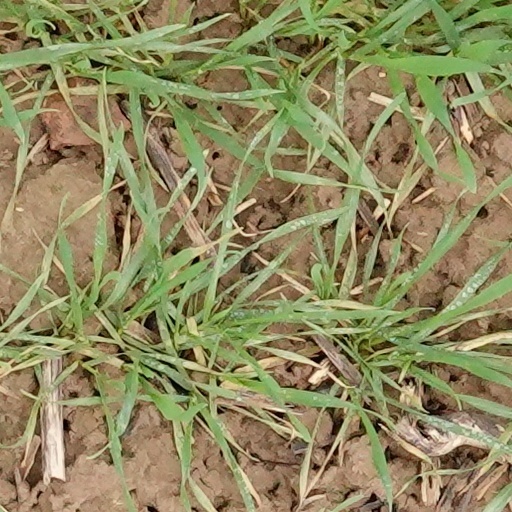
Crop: wheat